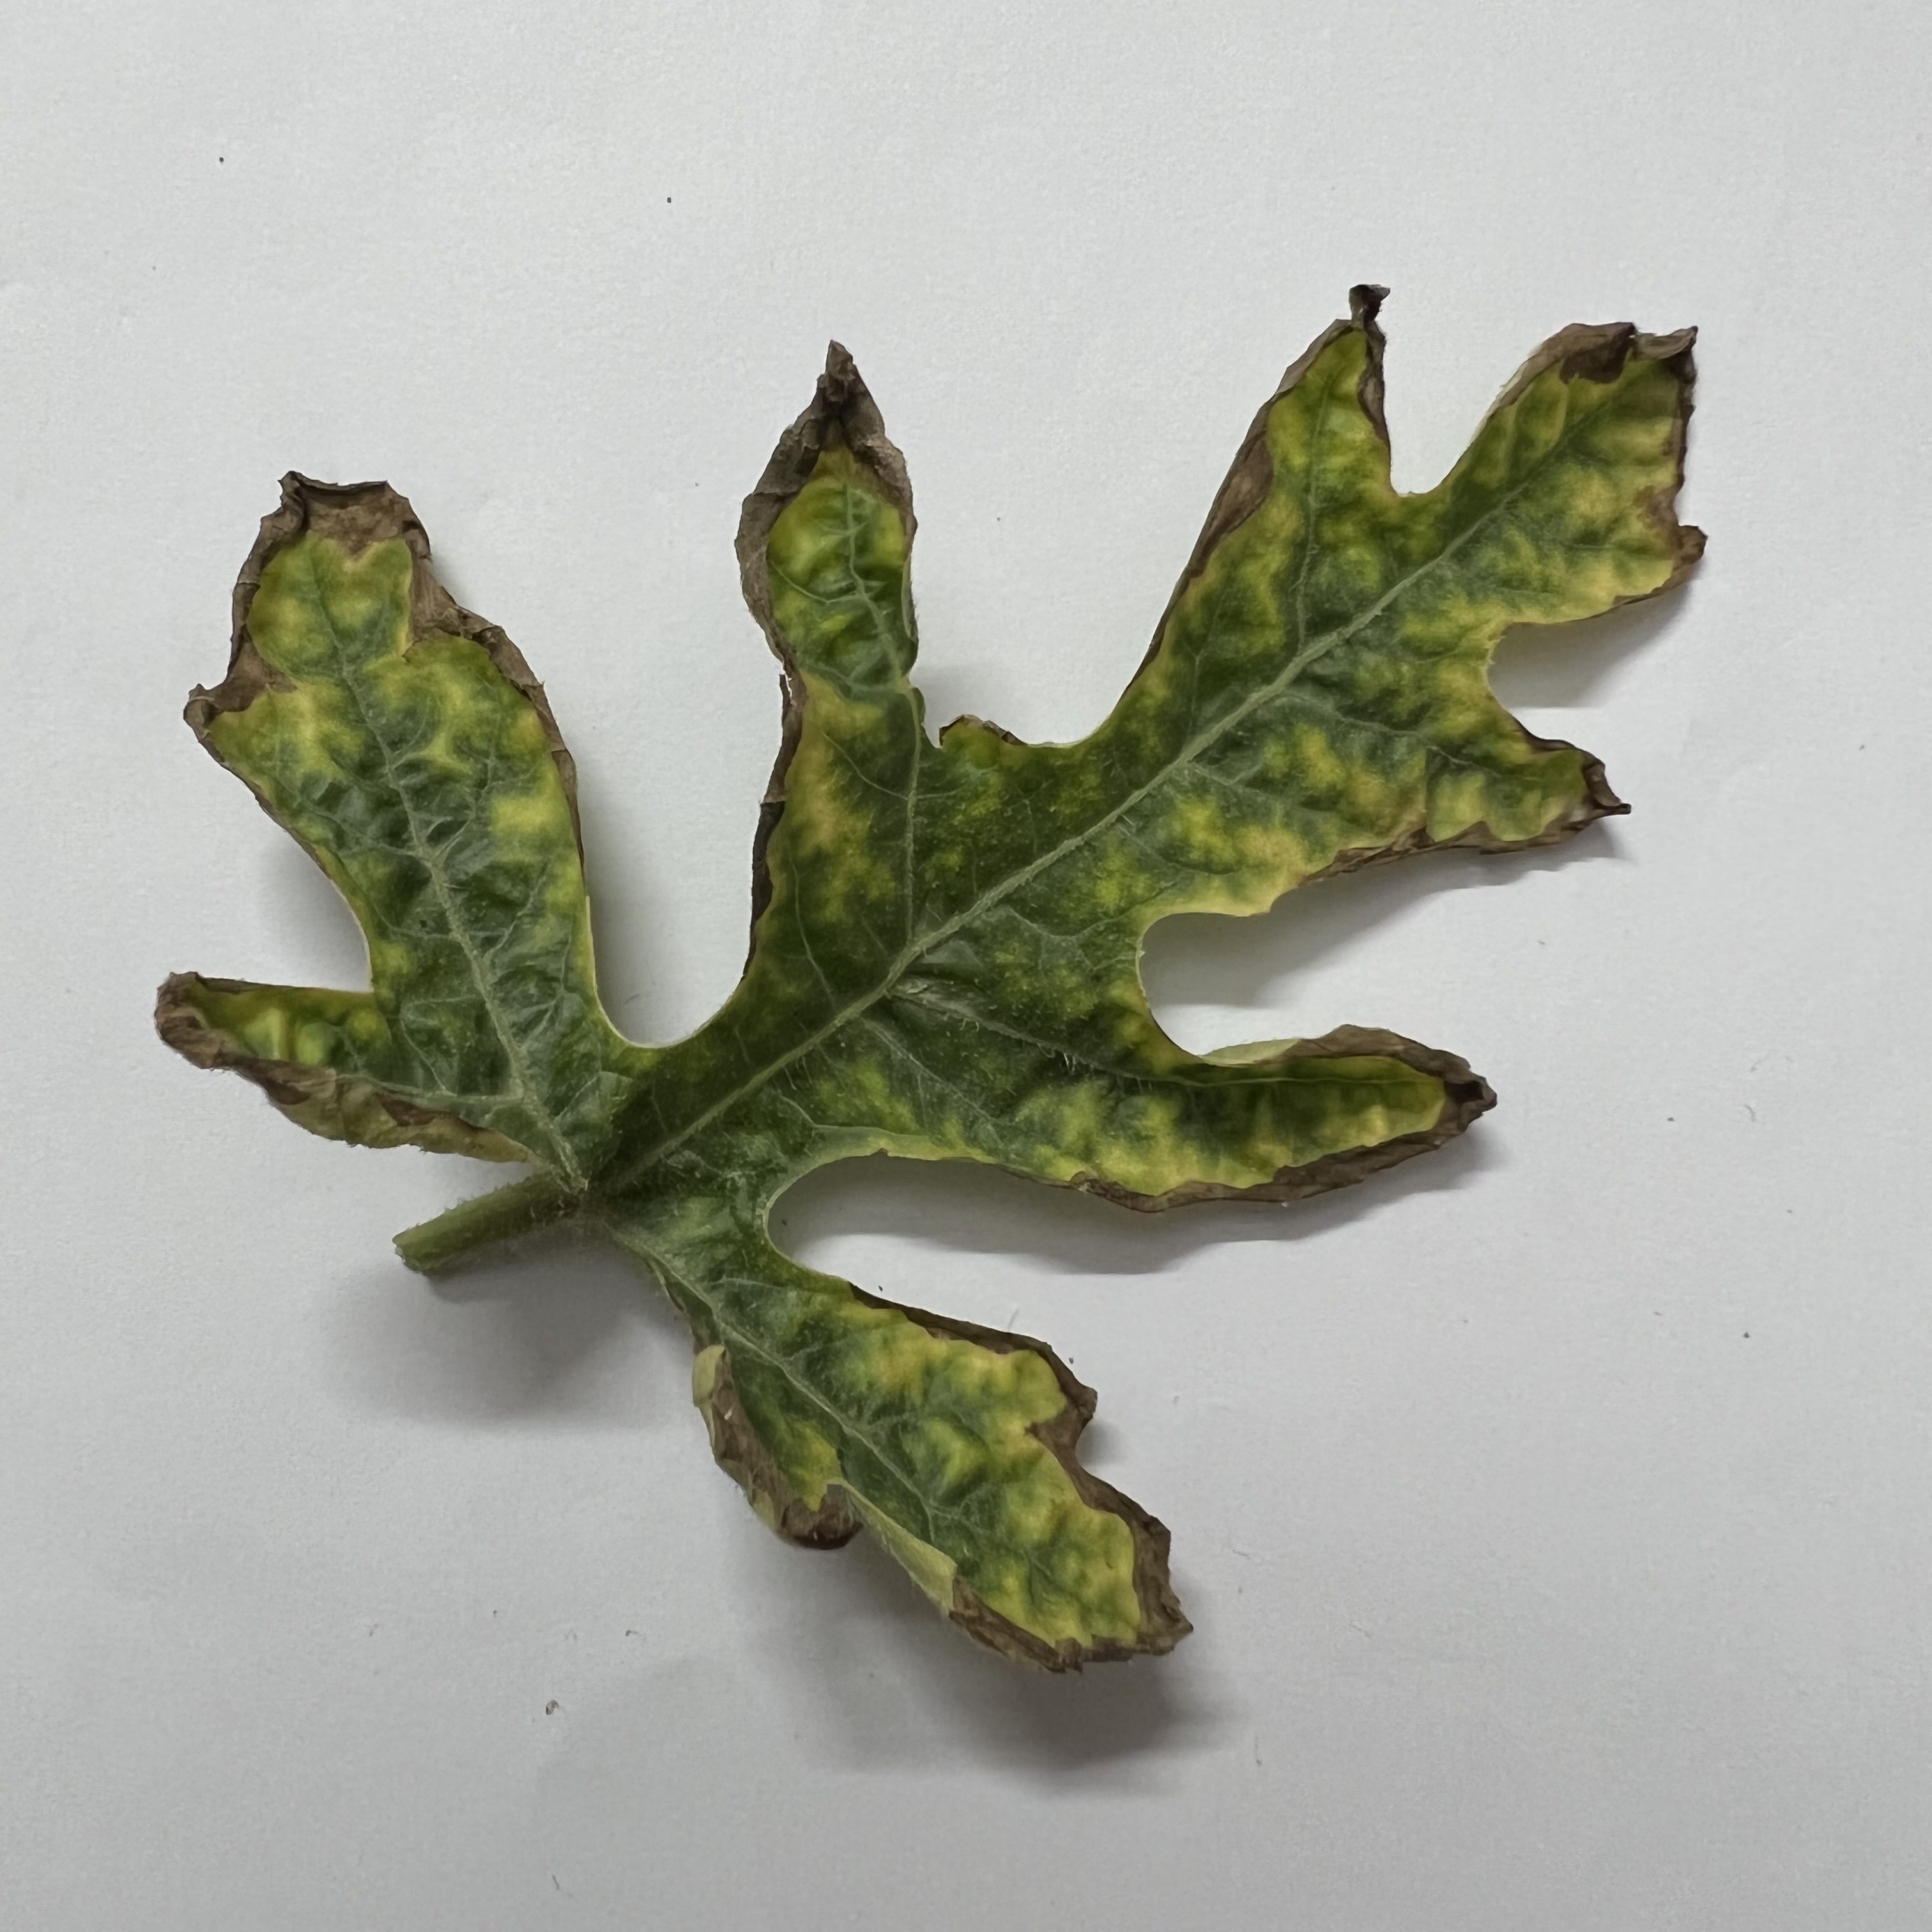
Label: Downy_Mildew